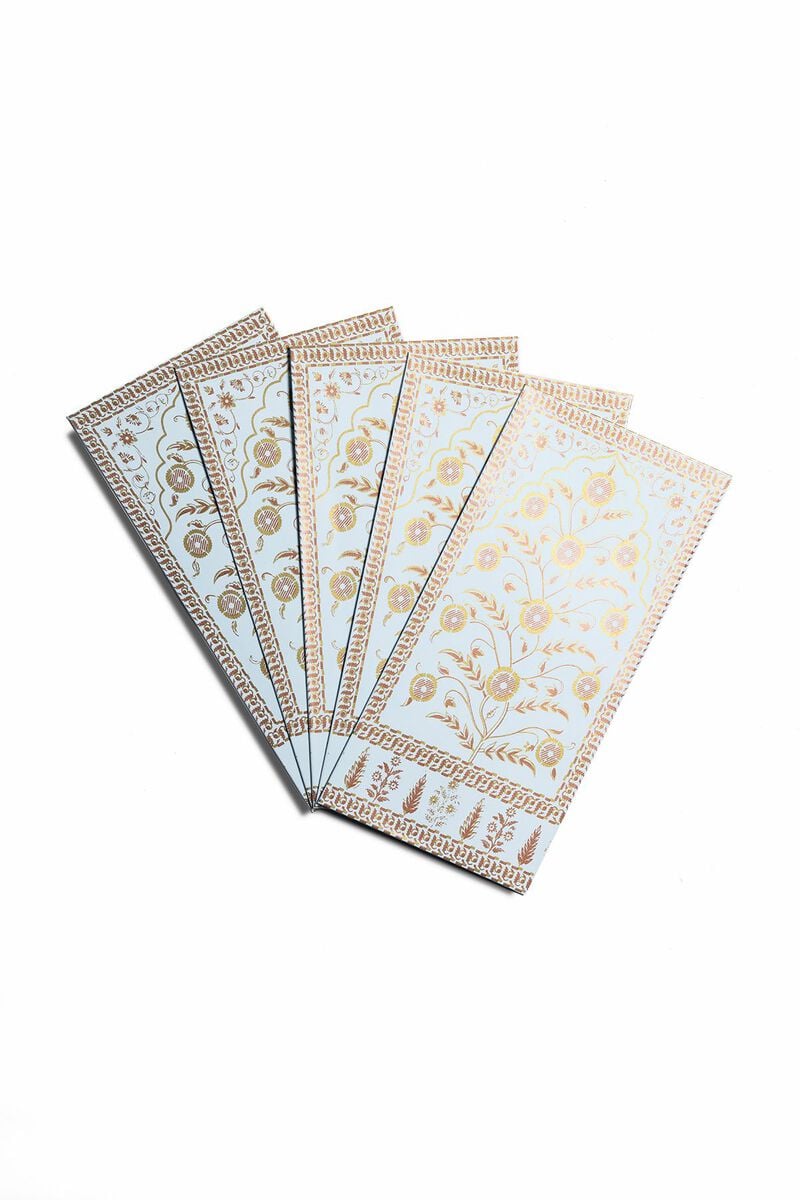
blue gold jasmine cards